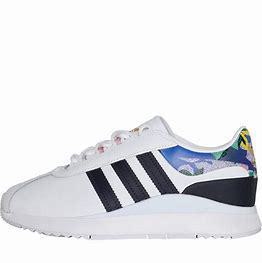
Brand: Adidas
Model: SL Andridge